Military Road (Washington, D.C.)

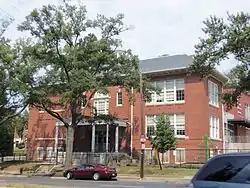
Military Road School

Military Road begins at the Maryland border in Friendship Heights as a two-lane collector road and heads east through the neighborhood of Chevy Chase where it intersects Connecticut Avenue halfway through the neighborhood. Once crossing Nebraska Avenue, Military Road widens to four lanes. Eventually, the road curves northeast, passes St. John's College High School, and crosses Oregon Avenue then becomes a limited-access road through Rock Creek Park. Through the park, Military Road has a partial trumpet interchange with Joyce Road, crosses the creek, then forms a parclo interchange with 16th Street NW. At the eastern end of the parkway portion, Military Road intersects with 14th Street NW and becomes a general arterial road, and shortly becomes Missouri Avenue, near the Military Road School, which continues east towards U.S. Route 29.